Meadowlands Arena

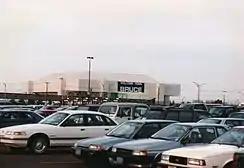
Brendan Byrne Arena officials placed a large "Welcome Home Bruce" sign on their structure, during the 1992 shows of the Bruce Springsteen and the "Other Band" Tour.

The arena was a popular site for concerts, having been designed with acoustics in mind and requiring a smaller facility fee for artists than competing venues, such as Madison Square Garden.